Robert Haven Schauffler

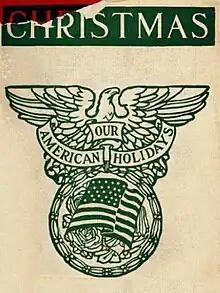
One of the first of his Holiday books

Schauffler's first successful career was as a cellist and he studied with several notable musicians. His academic studies started at the Northwestern University, but he completed his degree at Princeton before going on to study at the University in Berlin in 1902–1903. By this time he had already been editor of the "Nassau Literary Magazine" for a year. On his return from Berlin he combined his skills as a music editor for another magazine. He came to notice in 1912 when he published a book of poetry named after a poem called "Scum o' the Earth". This poem had come to notice after being published in a magazine. The poem had focussed attention on the monetary divide between middle class American and poor immigrants.